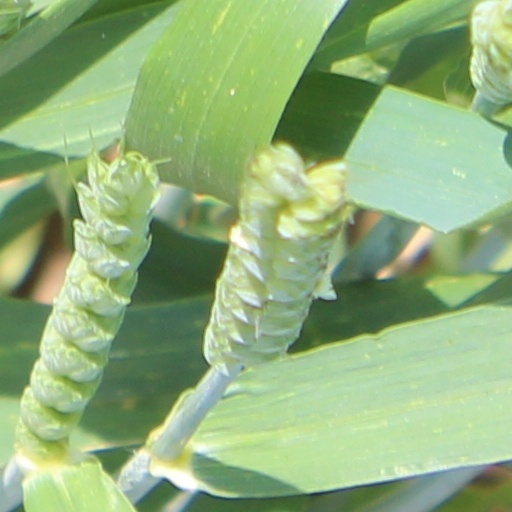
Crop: wheat